Anna Throndsen

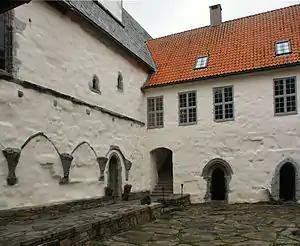
Utstein Abbey where Anna spent the last days of her life.

Anna Throndsen is known in modern Norway as "Skottefruen", "the Scotsman's madam". This was a name attributed to Anna during her lifetime, after her return from Scotland and setteling in the Bergen area in western Norway, where her family had several residences.